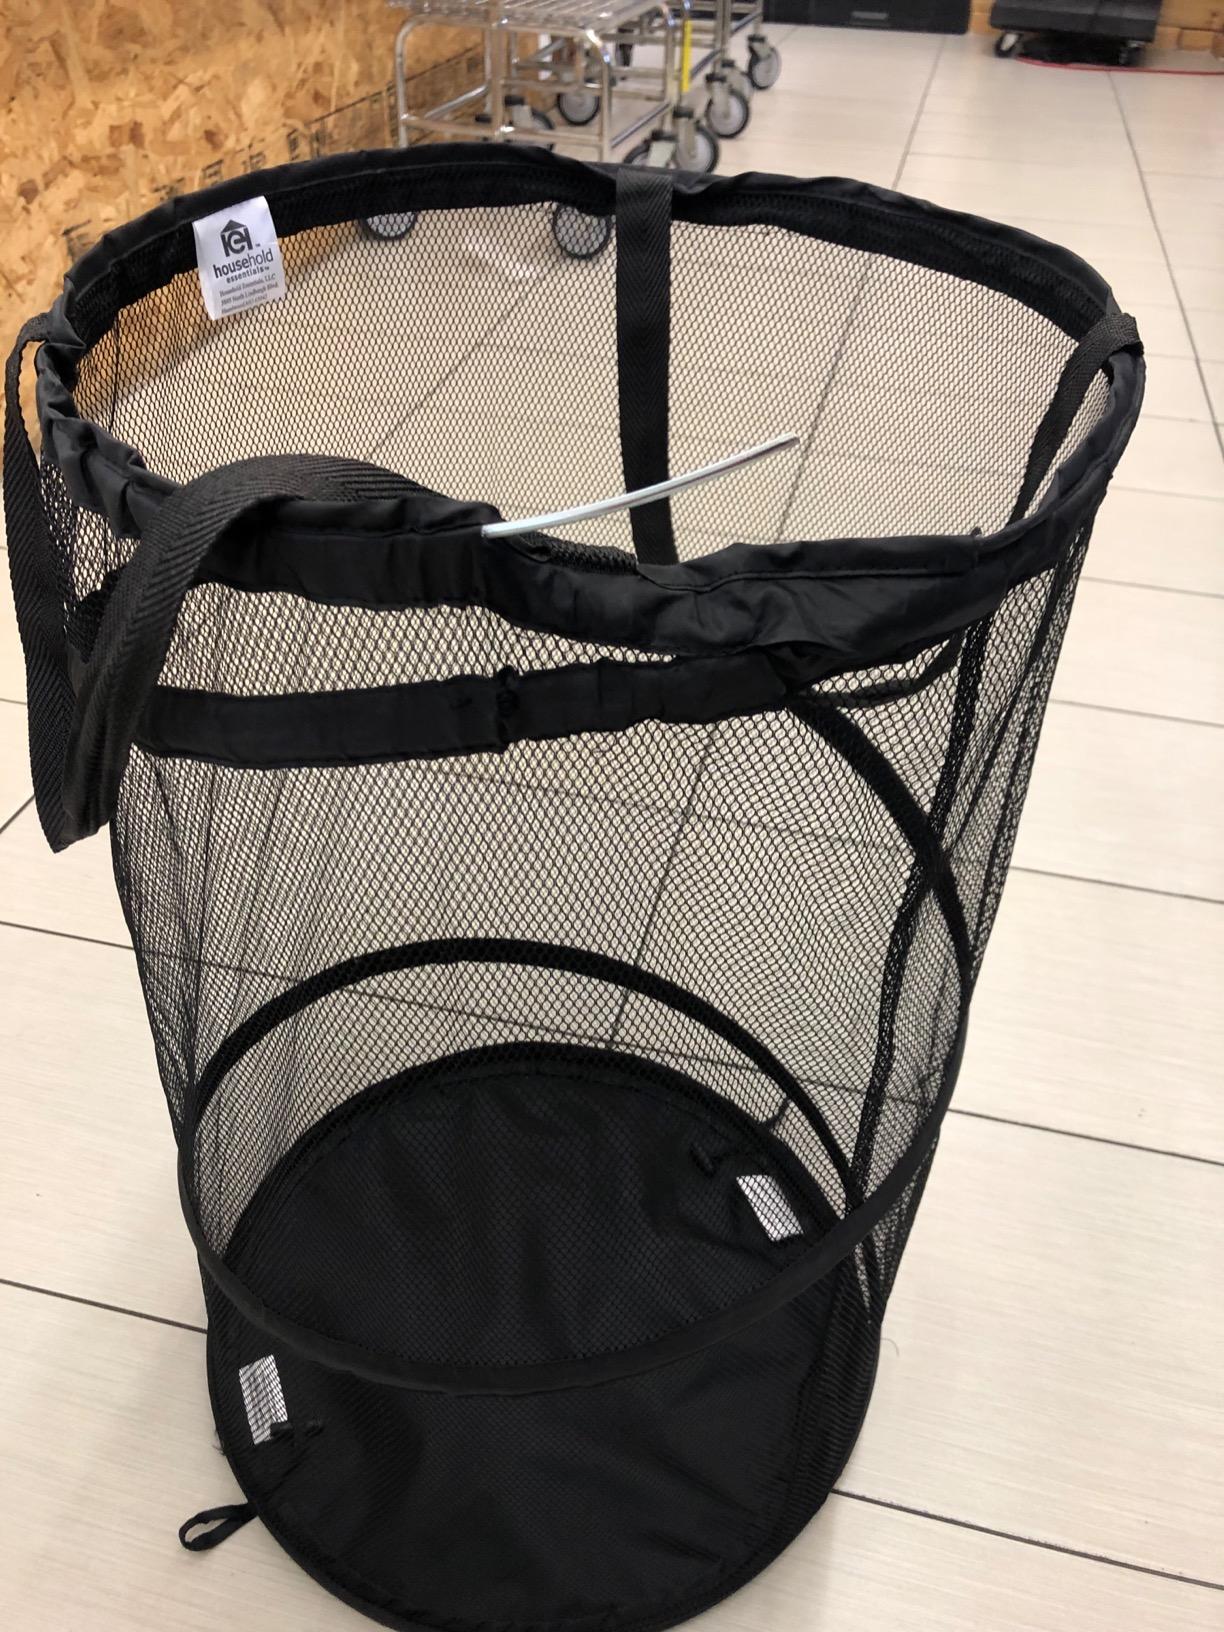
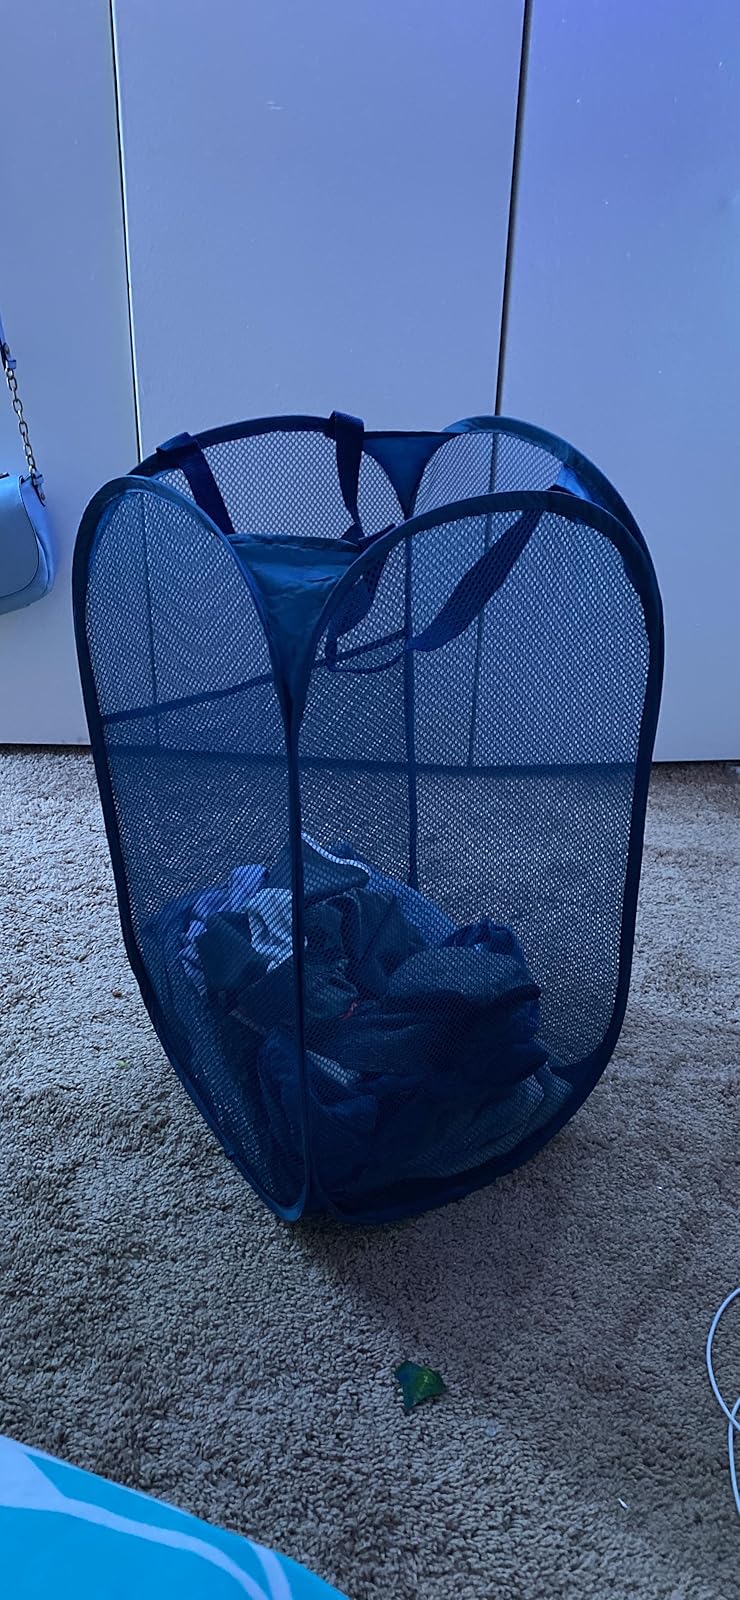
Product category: items_hamper
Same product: no